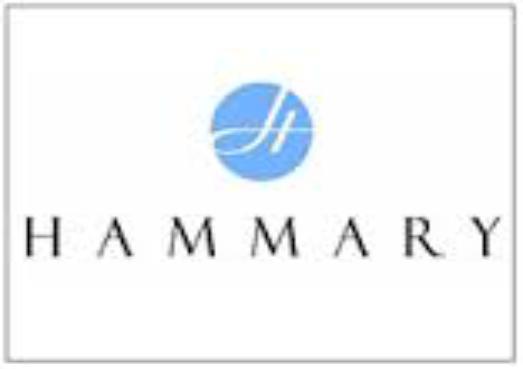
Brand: Hammary
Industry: Clothes